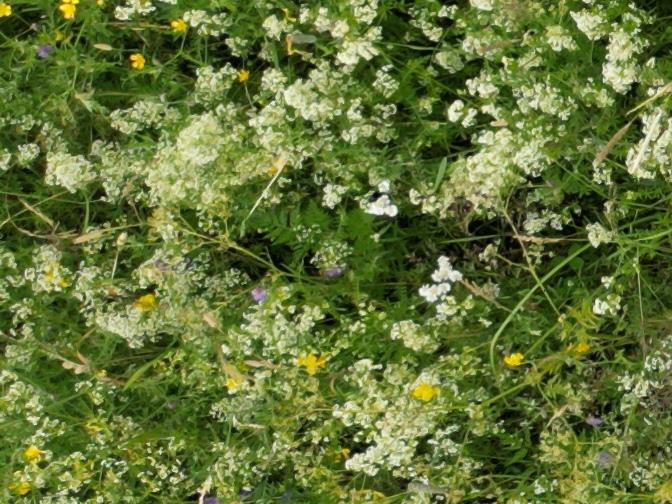
Flowers visible: yarrow flowers, yarrow flowers, yarrow flowers, yarrow flowers, yarrow flowers